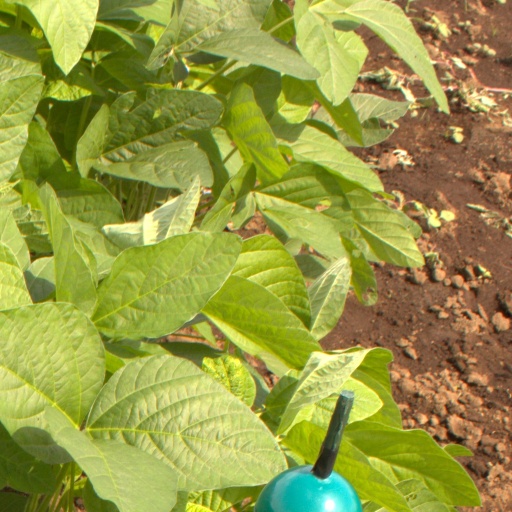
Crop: soybean